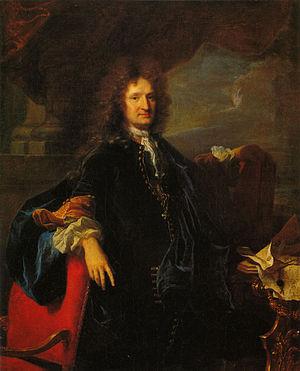
Le Catalogue des œuvres d'Hyacinthe Rigaud est la liste des tableaux actuellement connus du portraitiste Hyacinthe Rigaud ; lequel a acquis sa principale notoriété grâce à son célèbre portrait de Louis XIV en grand costume royal, peint en 1701.